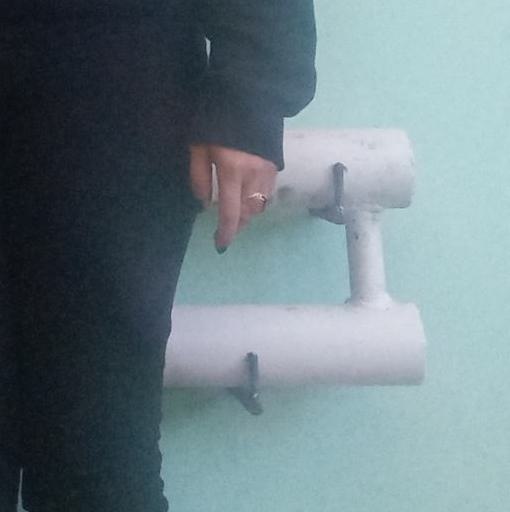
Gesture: no_gesture